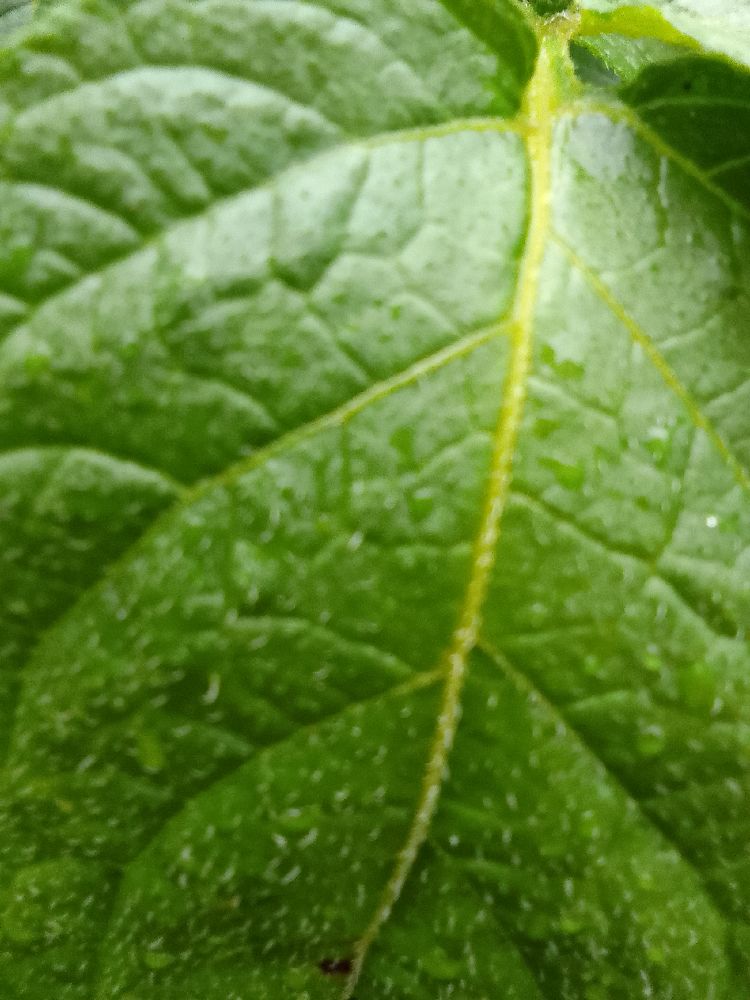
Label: Healthy